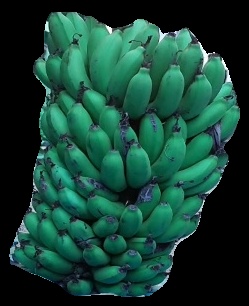
Variety: pachbale
Grade: grade2